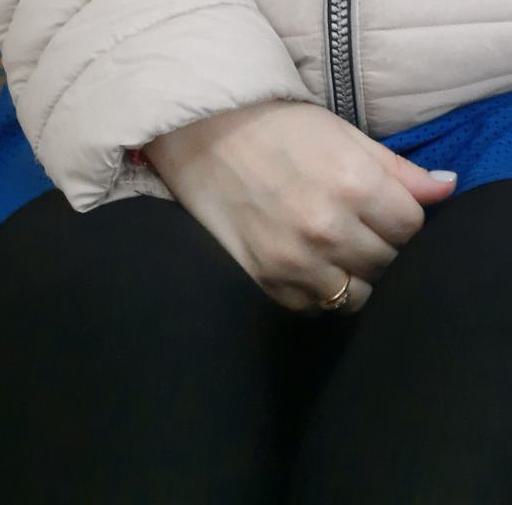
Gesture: no_gesture